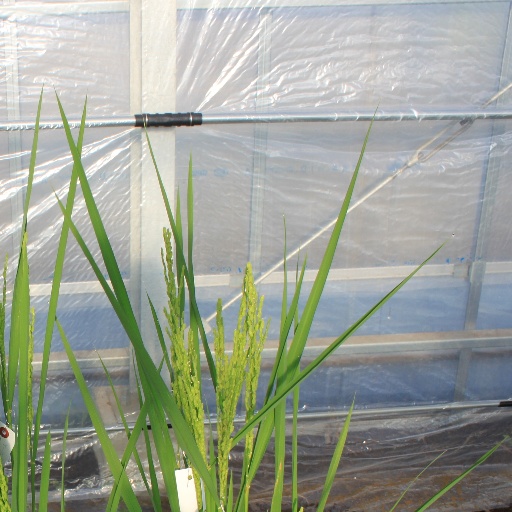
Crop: rice